23rd Fighter Squadron

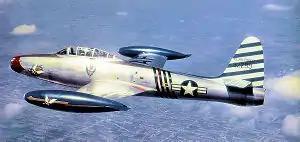
23d Fighter-Bomber Squadron F-84E

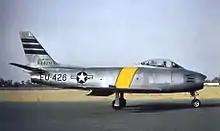
23d Fighter Day Squadron F-86 Sabre

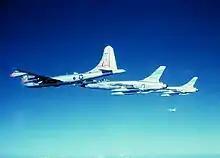
KB-50J of the 420th Air Refueling Squadron refueling 2 Republic F-105D's from the 23d Tactical Fighter Squadron, about 1960

In November 1952, the squadron moved to Bitburg Air Base, Germany, as part of the 36th Tactical Fighter Wing. In September 1954, the squadron converted to the Republic F-84 Thunderjet and was redesignated the 23d Fighter-Day Squadron. It was the first squadron in Europe to fly the North American F-86 Sabre (1956), the North American F-100 Super Sabre (1956), the Republic F-105 Thunderchief (1961), and the McDonnell F-4 Phantom II (1966). During this period, the squadron received two Air Force Outstanding Unit Awards.